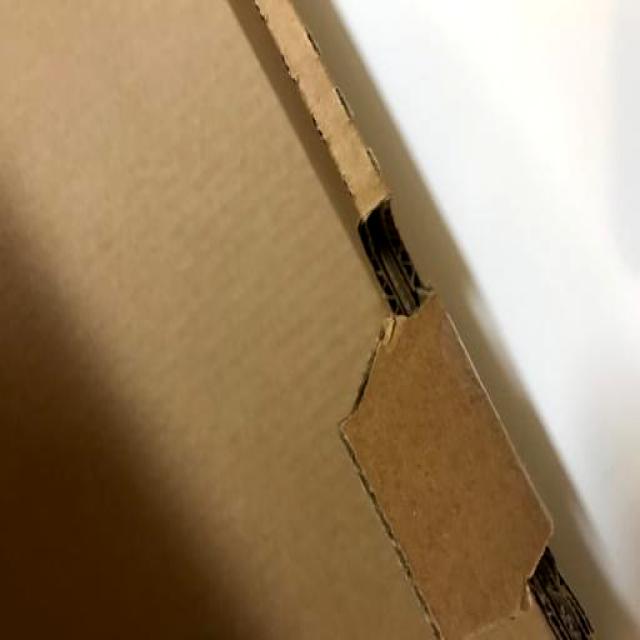
Label: Cardboard